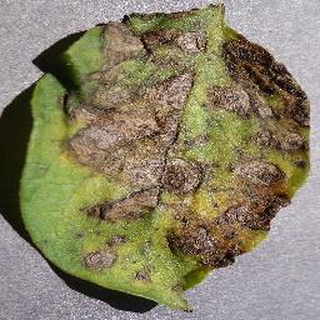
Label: potato_early_blight